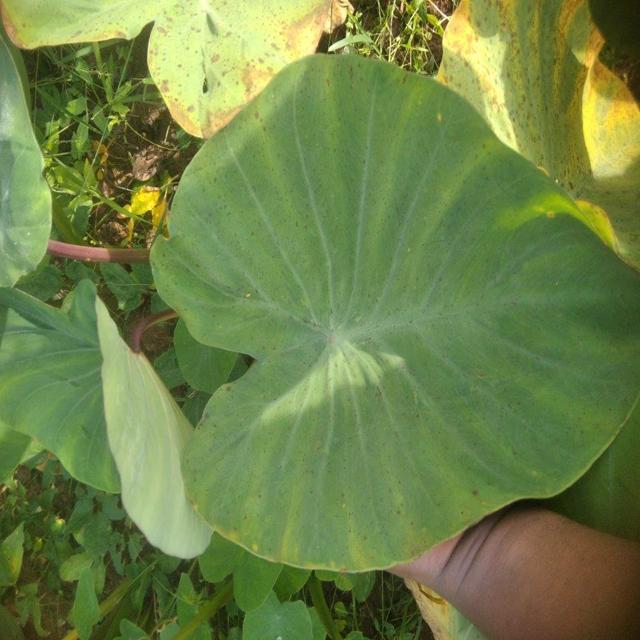
Label: Healthy